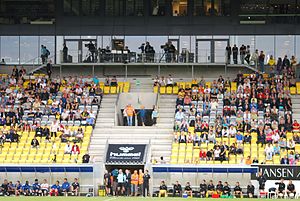
CASA Arena Horsens / Galleri
CASA Arena Horsens, også kendt som Forum Horsens Stadion, er et kommunalt ejet stadion i Horsens. CASA Arena Horsens er hjemmebane for AC Horsens i Superligaen, men anvendes til koncerter og lignende. Det nye stadion ligger på Langmarksvej ved siden af Forum Horsens, ca. 15 min. gang fra Horsens Banegård.